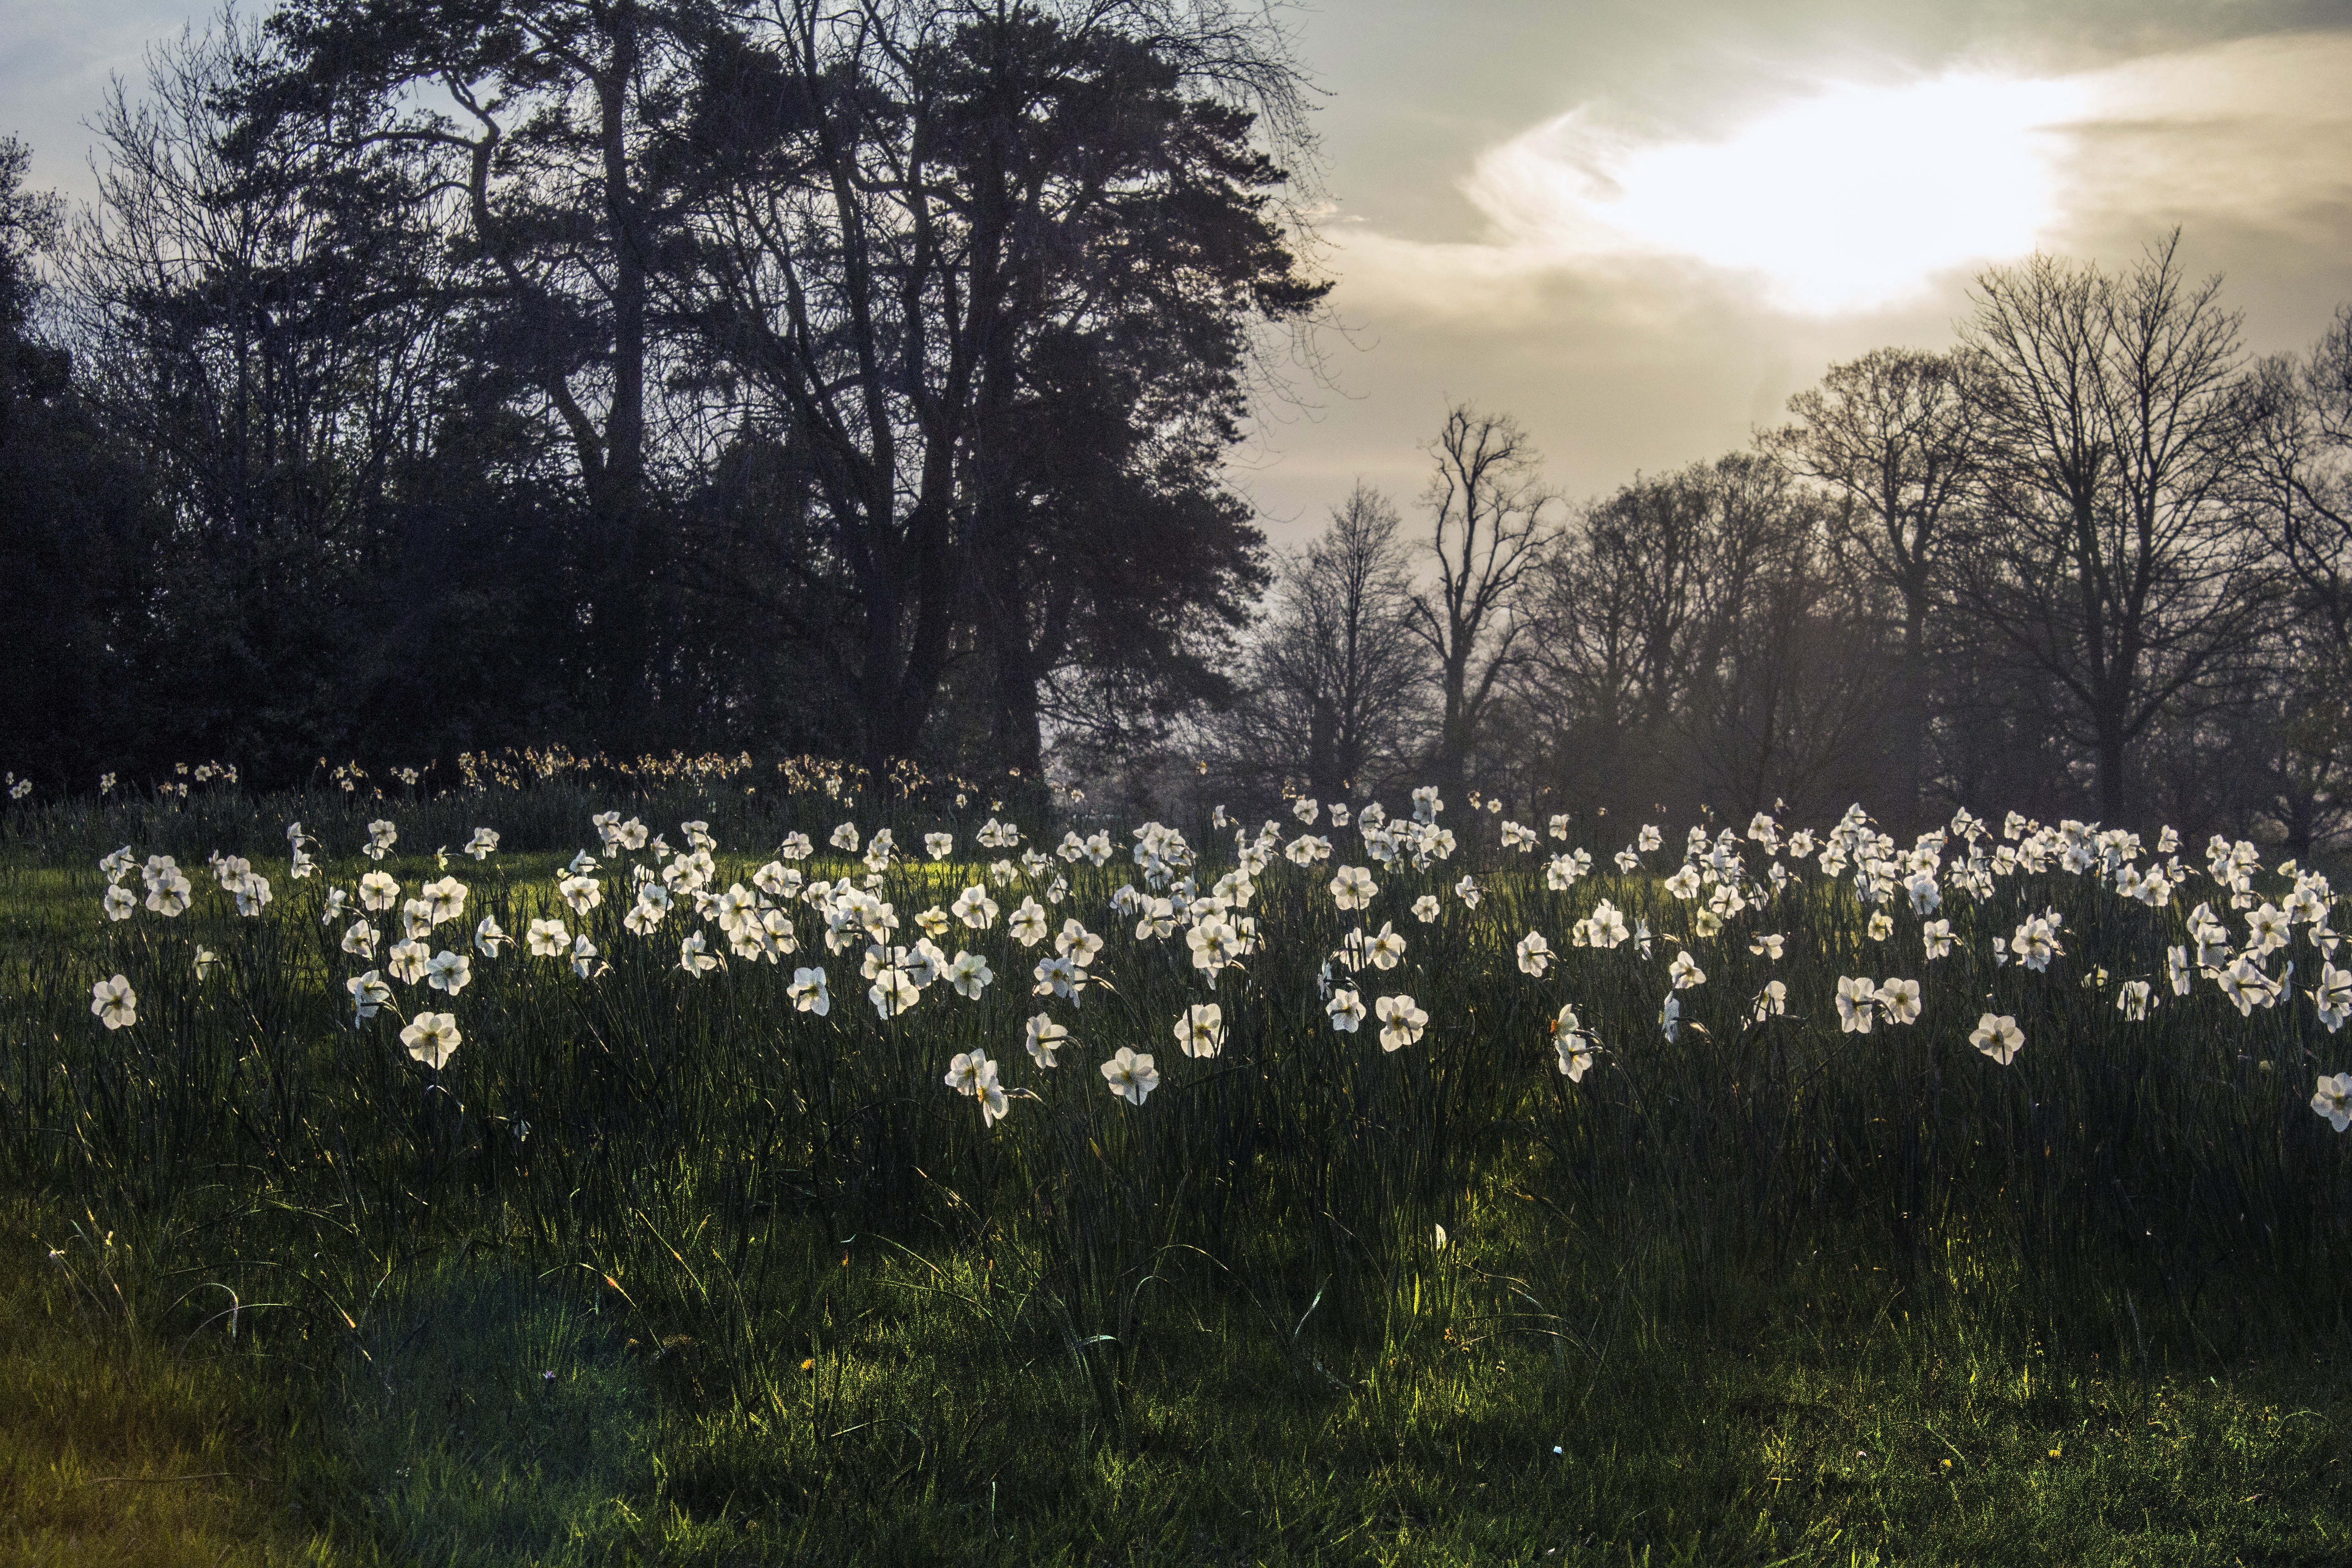
tree, nature, grass, outdoor, blossom, light, plant, field, meadow, sunlight, morning, leaf, flower, hour, floral, decoration, spring, green, golden, botany, blooming, garden, daffodil, flora, wildflower, bed, narcissus, woodland, spring flower, rural area